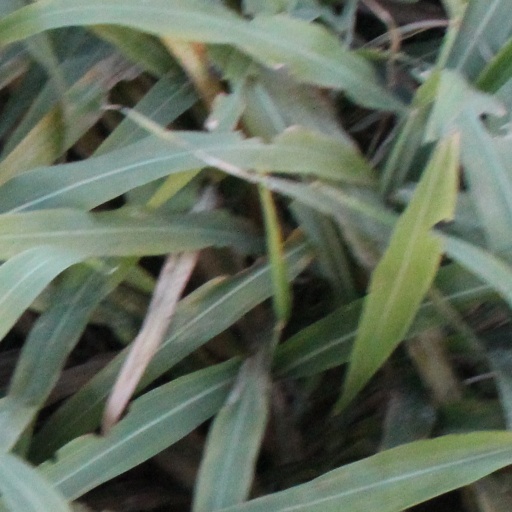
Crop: sorghum